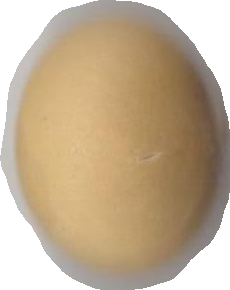
Variety: Grobogan